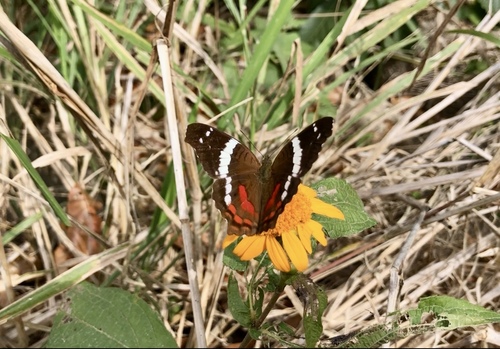
Scientific name: Anartia fatima
Common name: Banded peacock
Family: Nymphalidae
Order: Lepidoptera
Pollinator type: Primary pollinator
Habitat: Open areas and gardens
Geographic range: South America
Conservation status: Least Concern